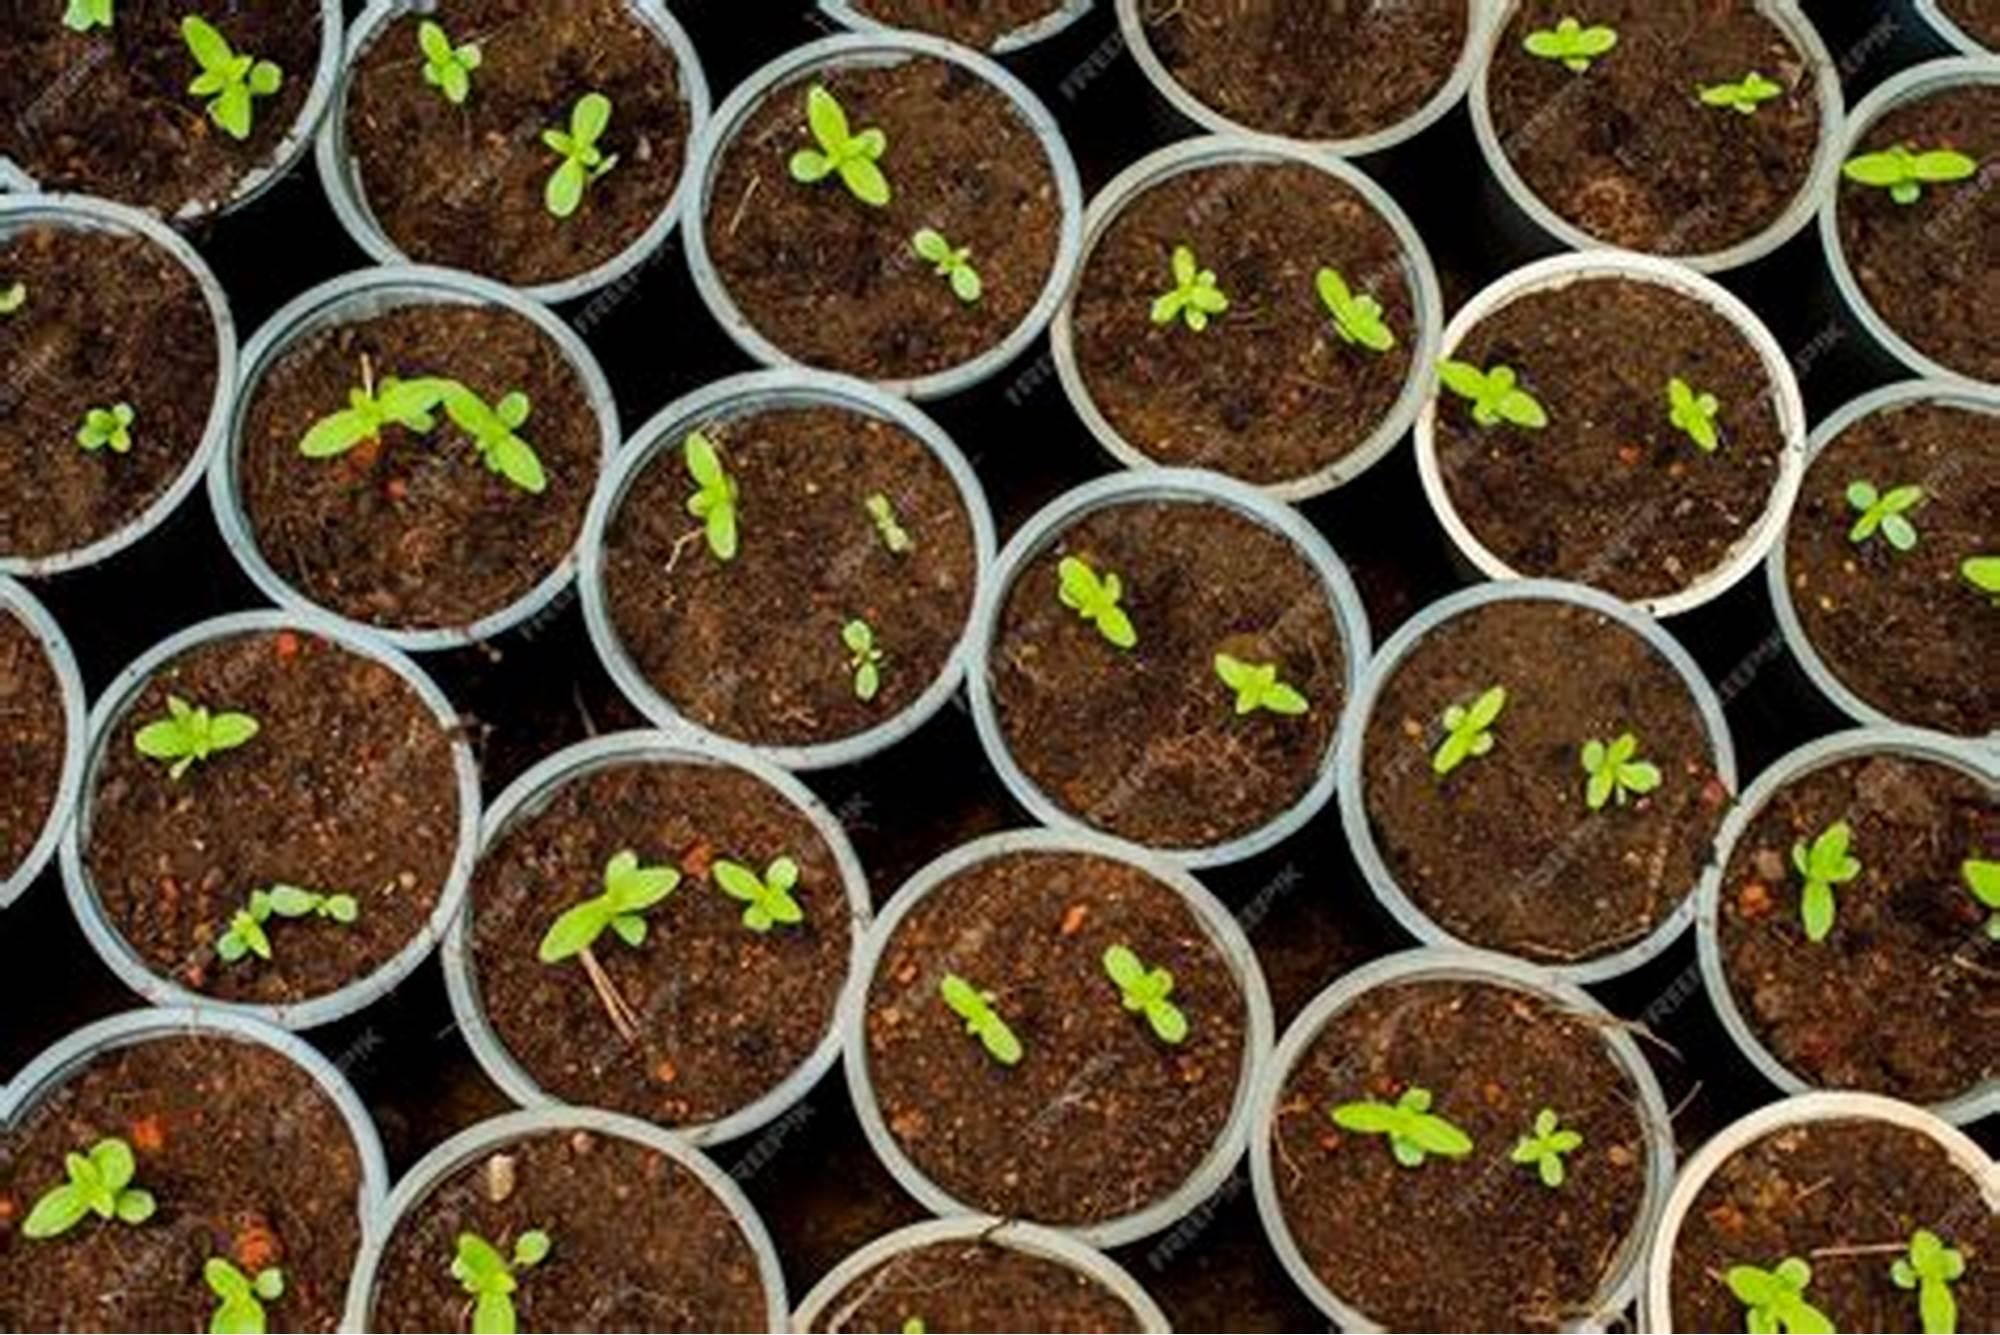
Kilimo cha kuzalisha mbegu bora kinaendelea kustadi kupitia mimea ya kijani kibichi iliyopandwa kwenye makopo, kila mche ukiwa na nafasi ya kutosha kwa ajili ya kukua vizuri katika udongo mweusi wenye rutuba, mpangilio makini wa miche hii unaaksi dhamira ya kupata mbegu zenye ubora wa hali ya juu kwa matumizi ya msimu ujao wa kilimo.